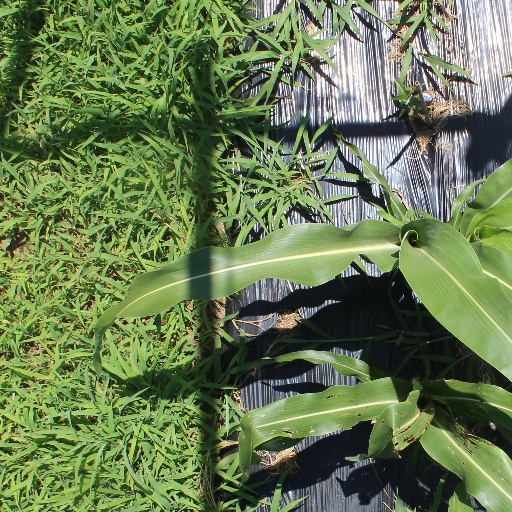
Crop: sorghum